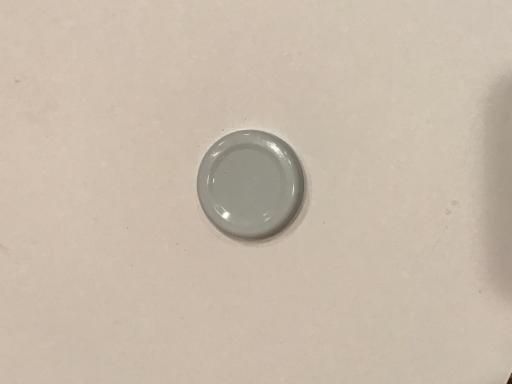
Label: metal